Frog Lake (Wasco County, Oregon)

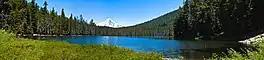
Panorama of Frog Lake with Mount Hood in the background

Frog Lake is a 10-acre lake in Wasco County, Oregon, located south of Mount Hood off U.S. Route 26 between Government Camp and Maupin. The lake is primarily used for recreational purposes, such as camping, boating, fishing, and swimming.